Bollinger Sandstein

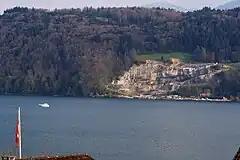
Buechberg quarry as seen from Bollingen

Bollinger Sandstein or Bollingen Sandstone is a sandstone found on Obersee lake shore, namely between Bollingen and Uznach and Buechberg area, in the cantons of St. Gallen and Schwyz in Switzerland.